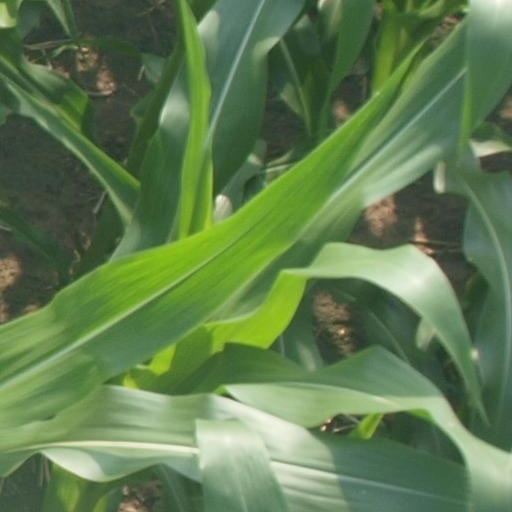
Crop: maize; corn